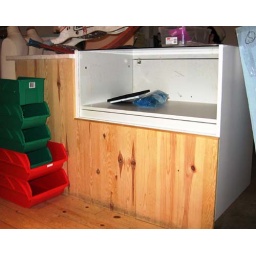
glass case inset in sales desk